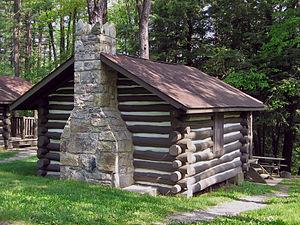
Une cabane en rondins est une habitation construite de rondins, d'une structure particulièrement peu finie ou à l'architecture peu sophistiquée. Les cabanes en rondins ont une longue histoire en Europe et sont souvent associées en Amérique avec la première génération de construction de maison par les colons.
La construction en bois massif empilé est un système constructif en bois, faisant usage de troncs, rondins ou madriers de bois massifs. Ce système constructif emploie des grumes écorcées et ajustées les unes aux autres, dont le diamètre fait généralement entre 25 et 35 cm. C'est selon Eugène Viollet-le-Duc, avec la charpente l'autre manière principale de construire en bois. On peut distinguer plusieurs manières de construire traditionnelles principales :